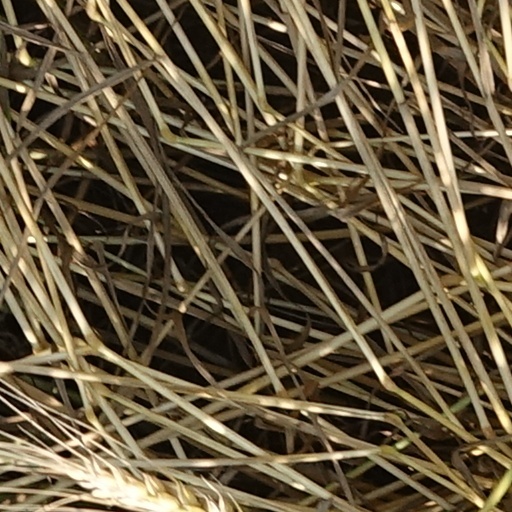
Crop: wheat